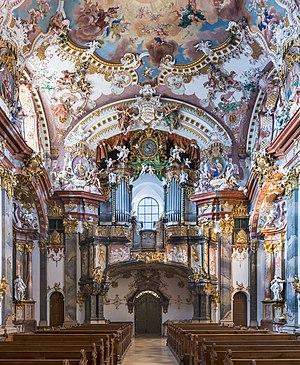
L'abbaye de Wilhering est une abbaye cistercienne à Wilhering, en Haute-Autriche.